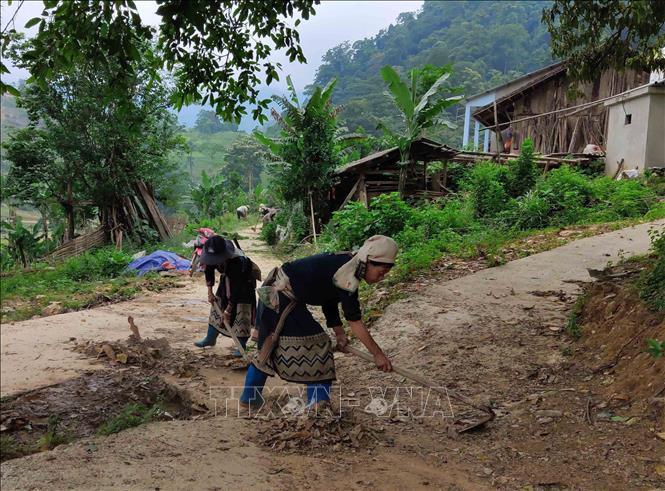
ở trên đường có một vài người đang thực hiện hành động cuốc đất